Levko Lukianenko

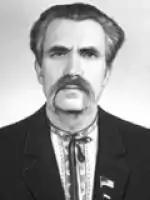
Lukiakenko as a member of the 1st Verkhovna Rada

Lukianenko was elected a member of the Verkhovna Rada (Ukraine's parliament) in March 1990 and became the head of the new Ukrainian Republican Party the following month. He was the co-author of Declaration of State Sovereignty of Ukraine and the author of Declaration of Independence of Ukraine, adopted in 1991. In the 1991 Ukrainian presidential election, Lukianenko finished third with 4.5% of the vote.